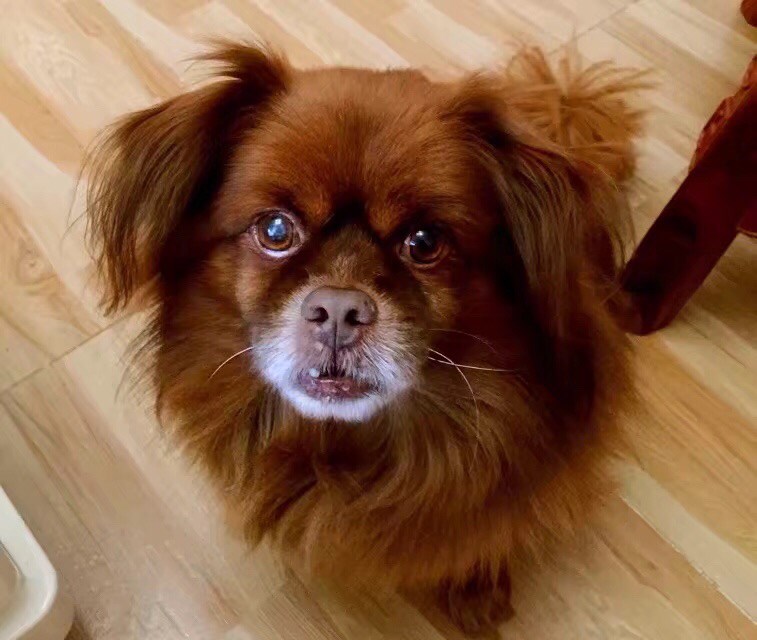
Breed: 806-n000129-papillon